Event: Nepal Earthquake
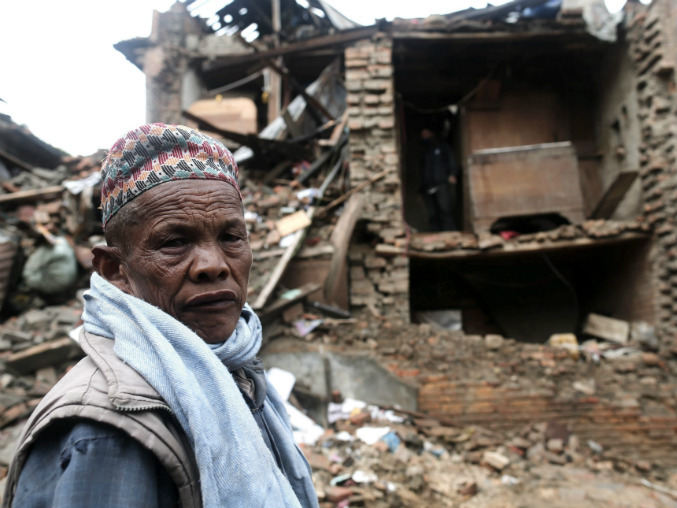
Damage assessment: damage